Gubbio

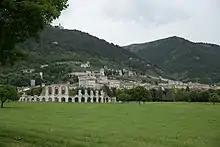
Panorama of Gubbio from Viale Parruccini

In 1350 Giovanni Gabrielli, count of Borgovalle seized power as the lord of Gubbio. His rule was short, and he was forced to hand over the town to Cardinal Gil Álvarez Carrillo de Albornoz, representing the Papal states (1354).